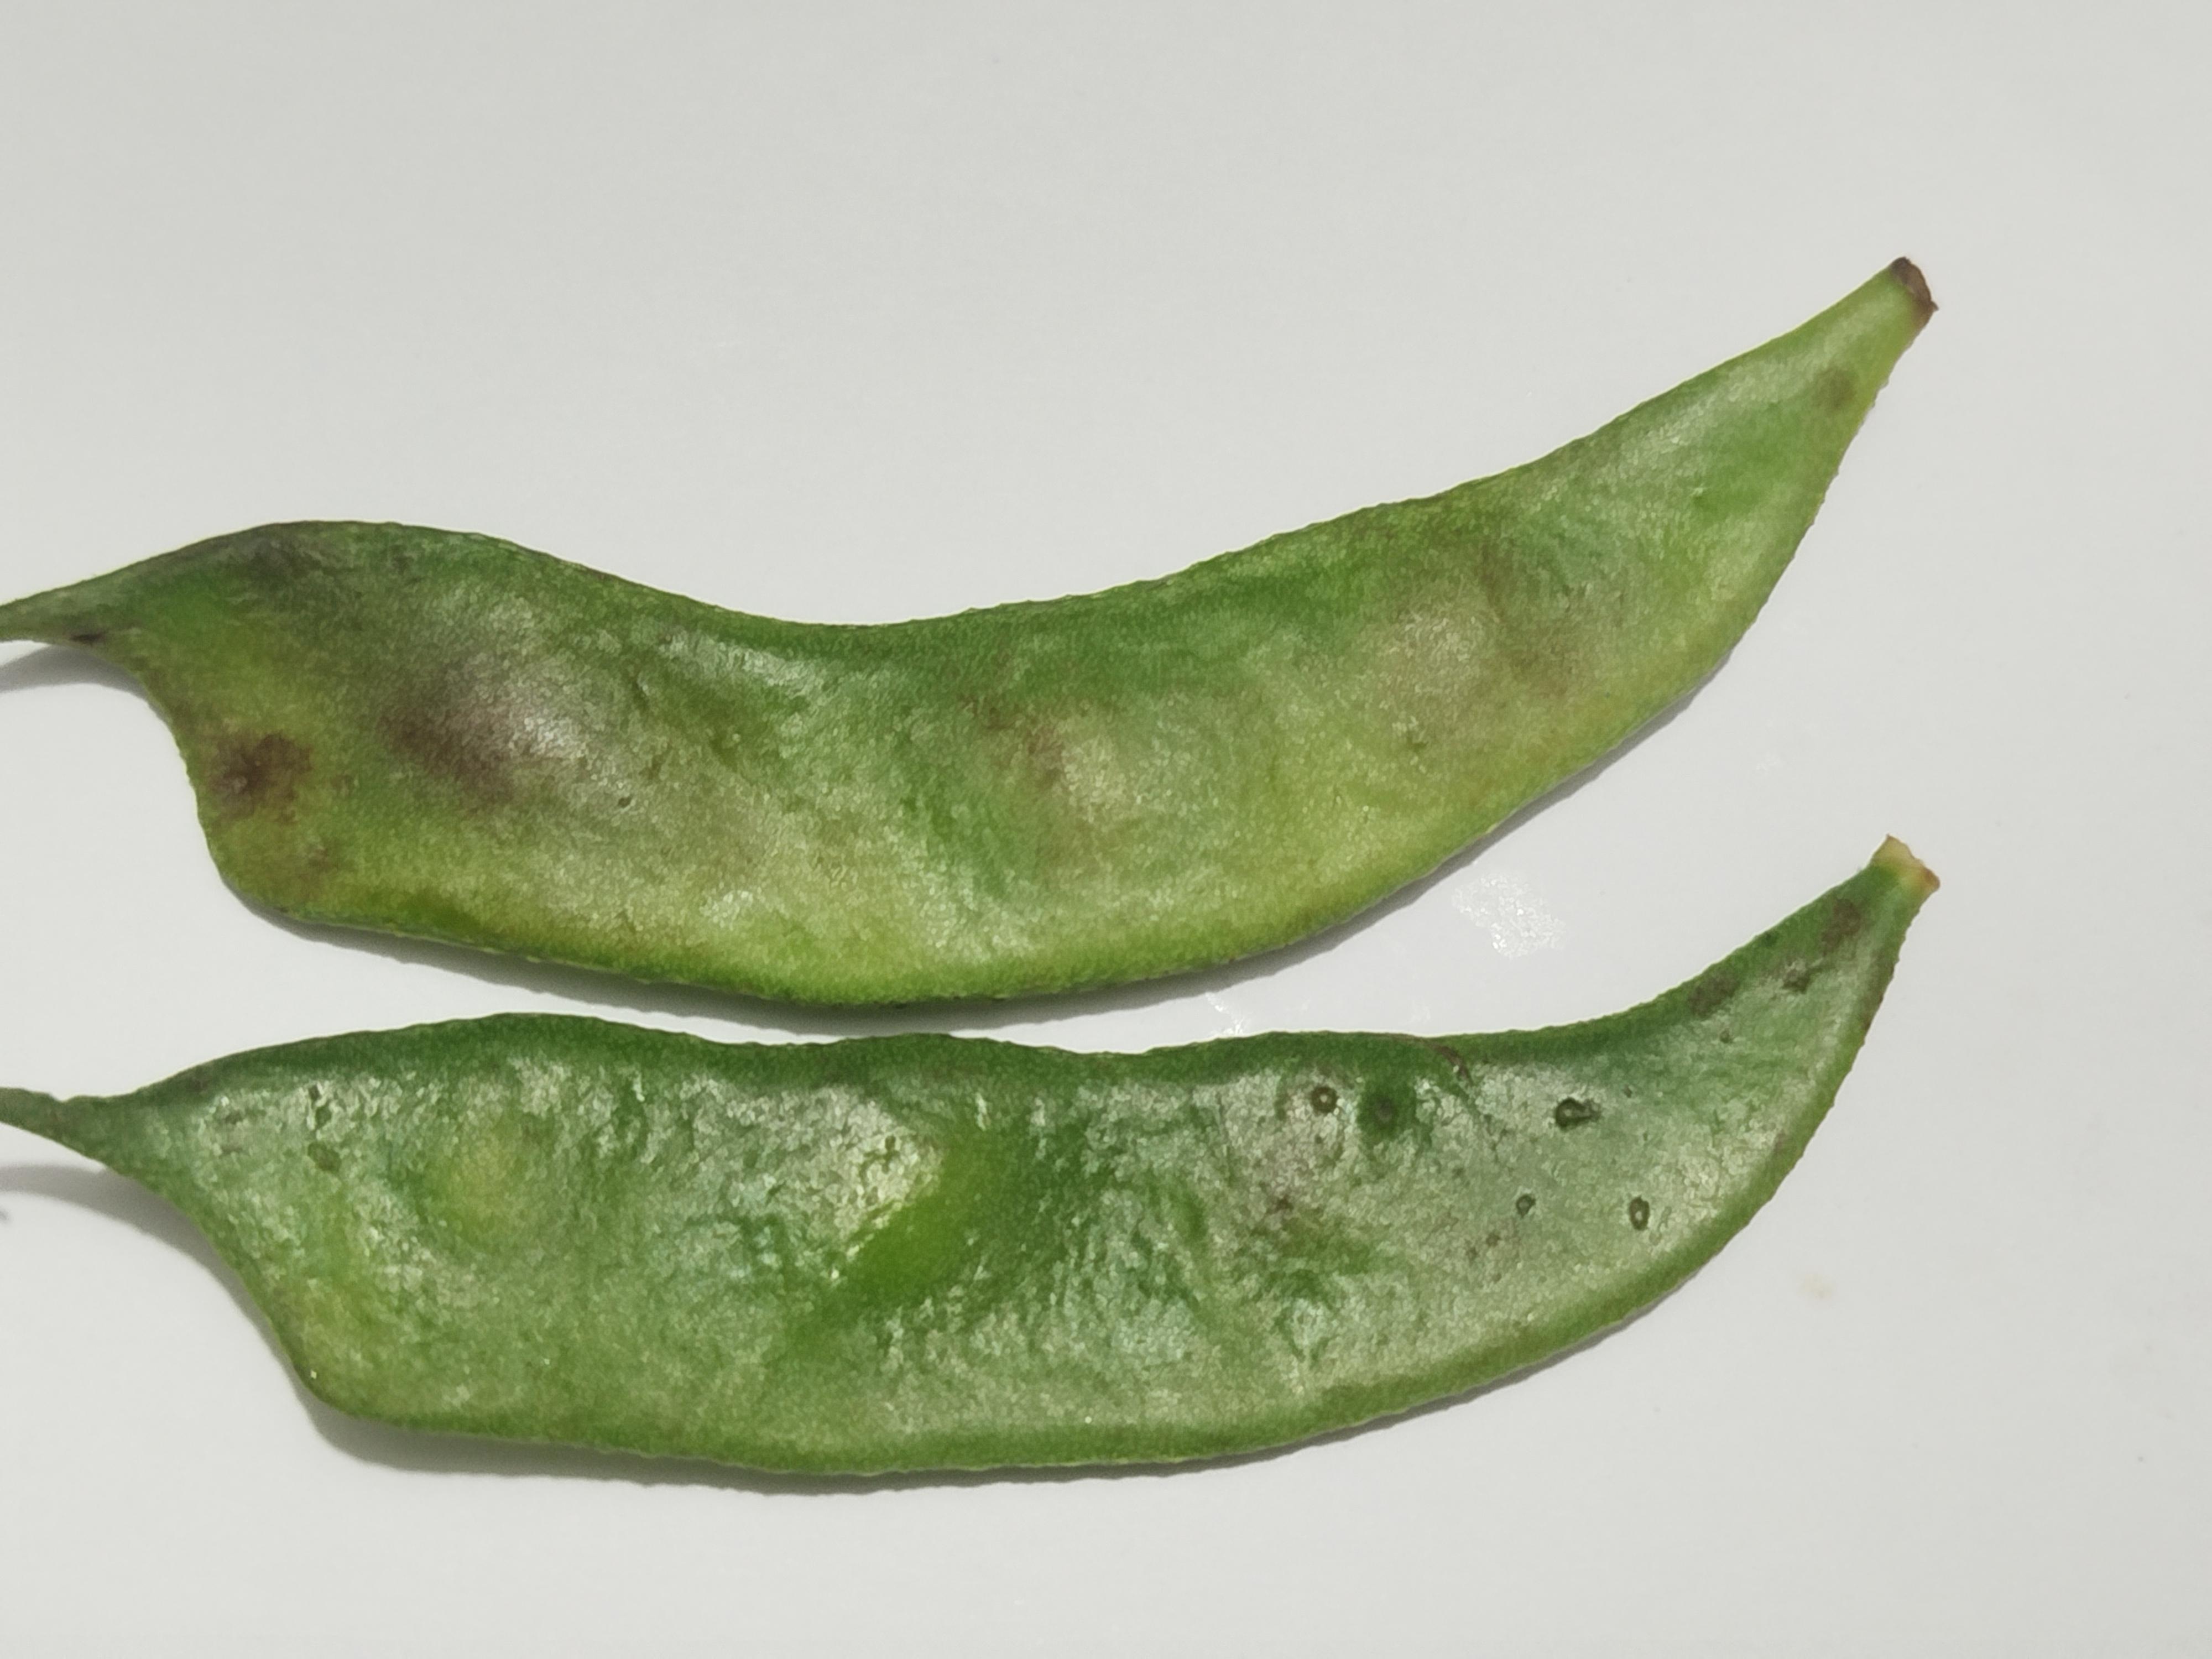
Label: Bean